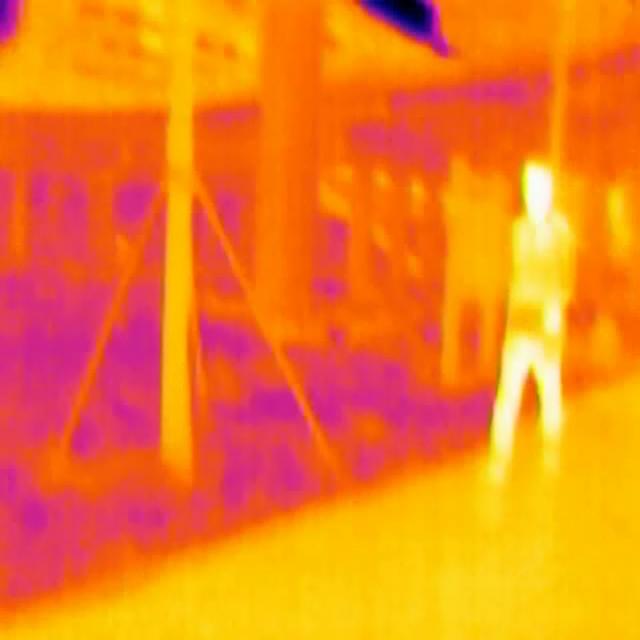
Detected objects:
label: person